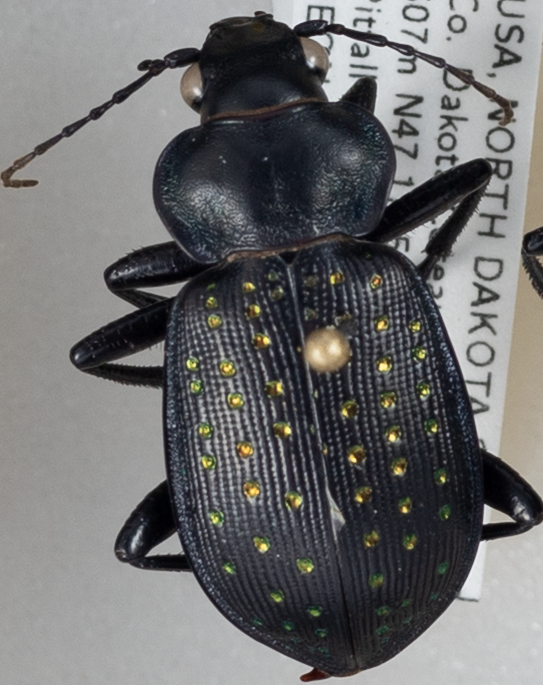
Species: Calosoma calidum
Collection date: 2023-06-20
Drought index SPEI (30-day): -0.354
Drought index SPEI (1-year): -0.278
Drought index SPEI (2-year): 0.73